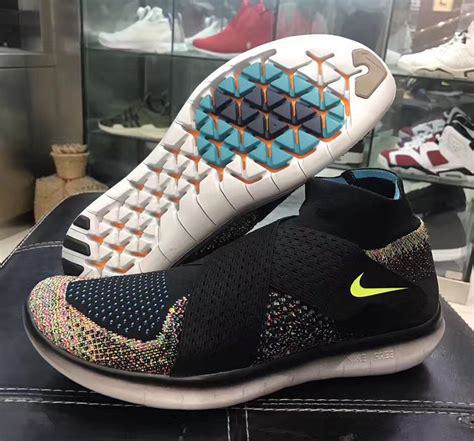
Brand: Nike
Model: Free Run 2